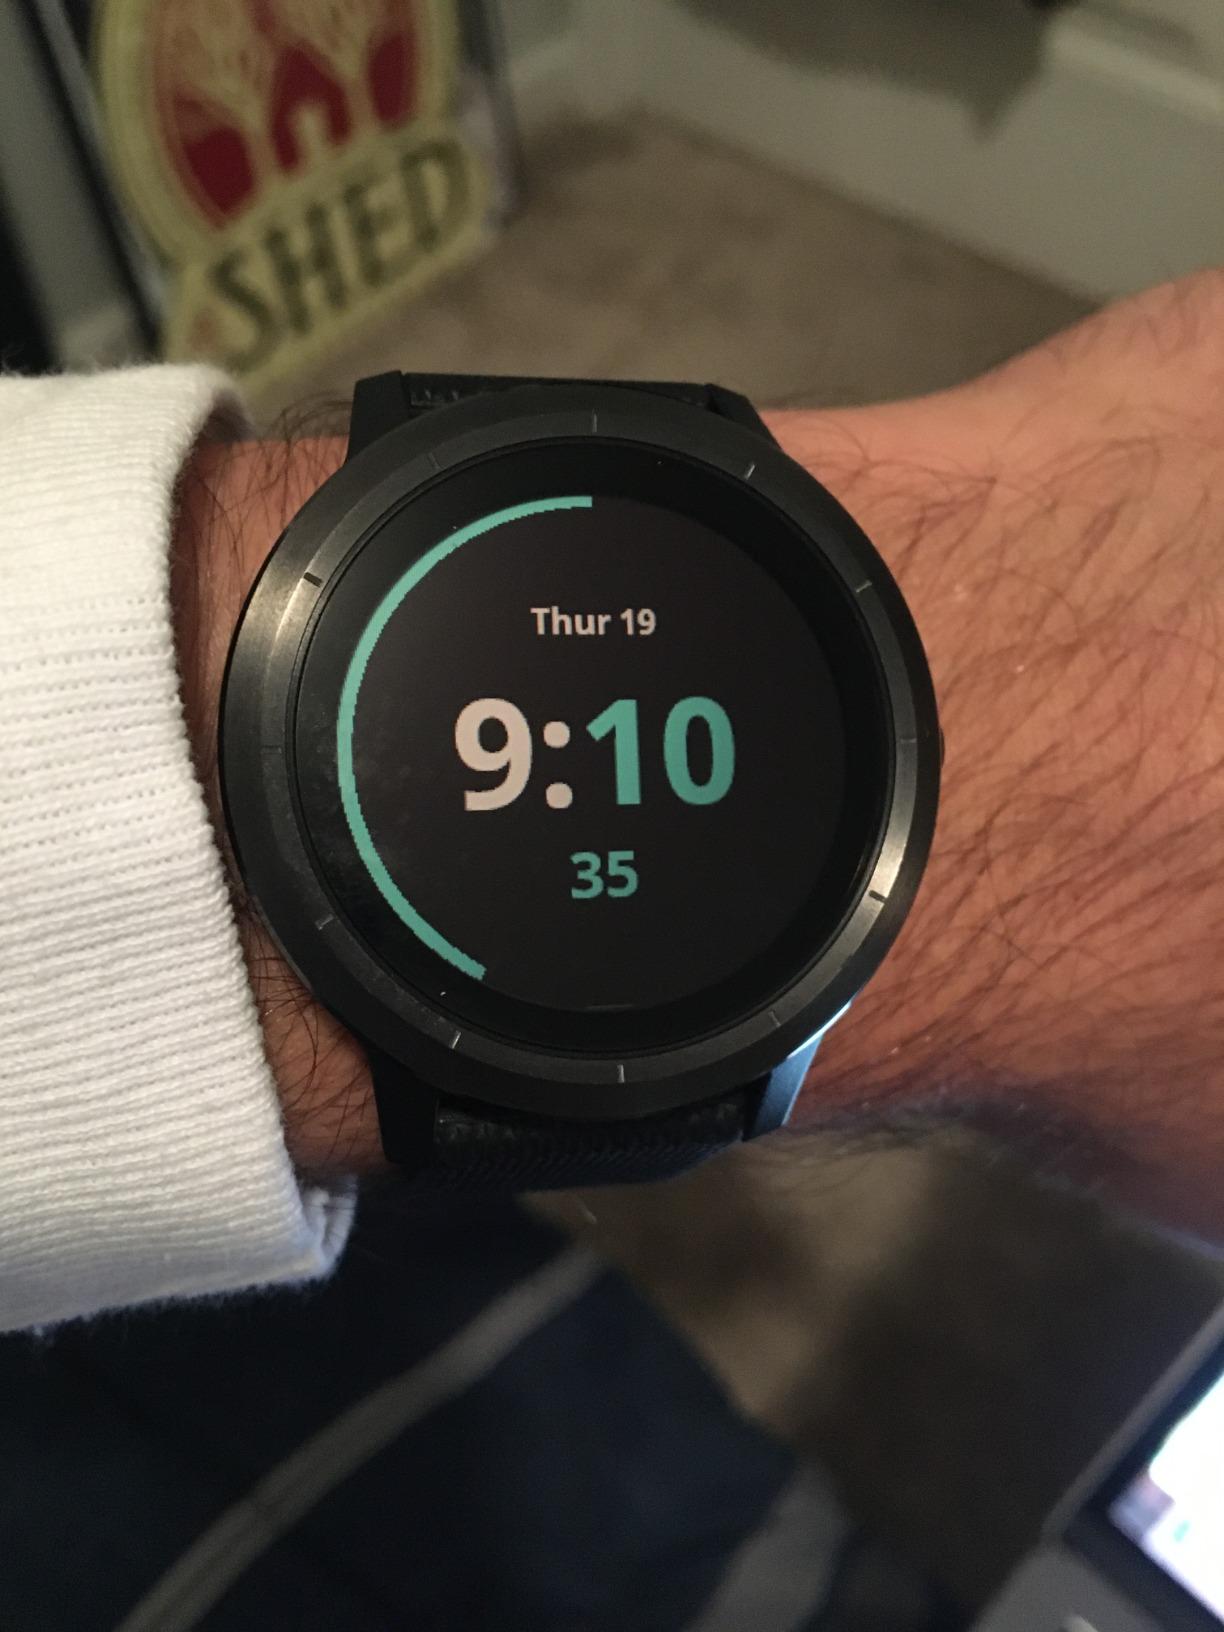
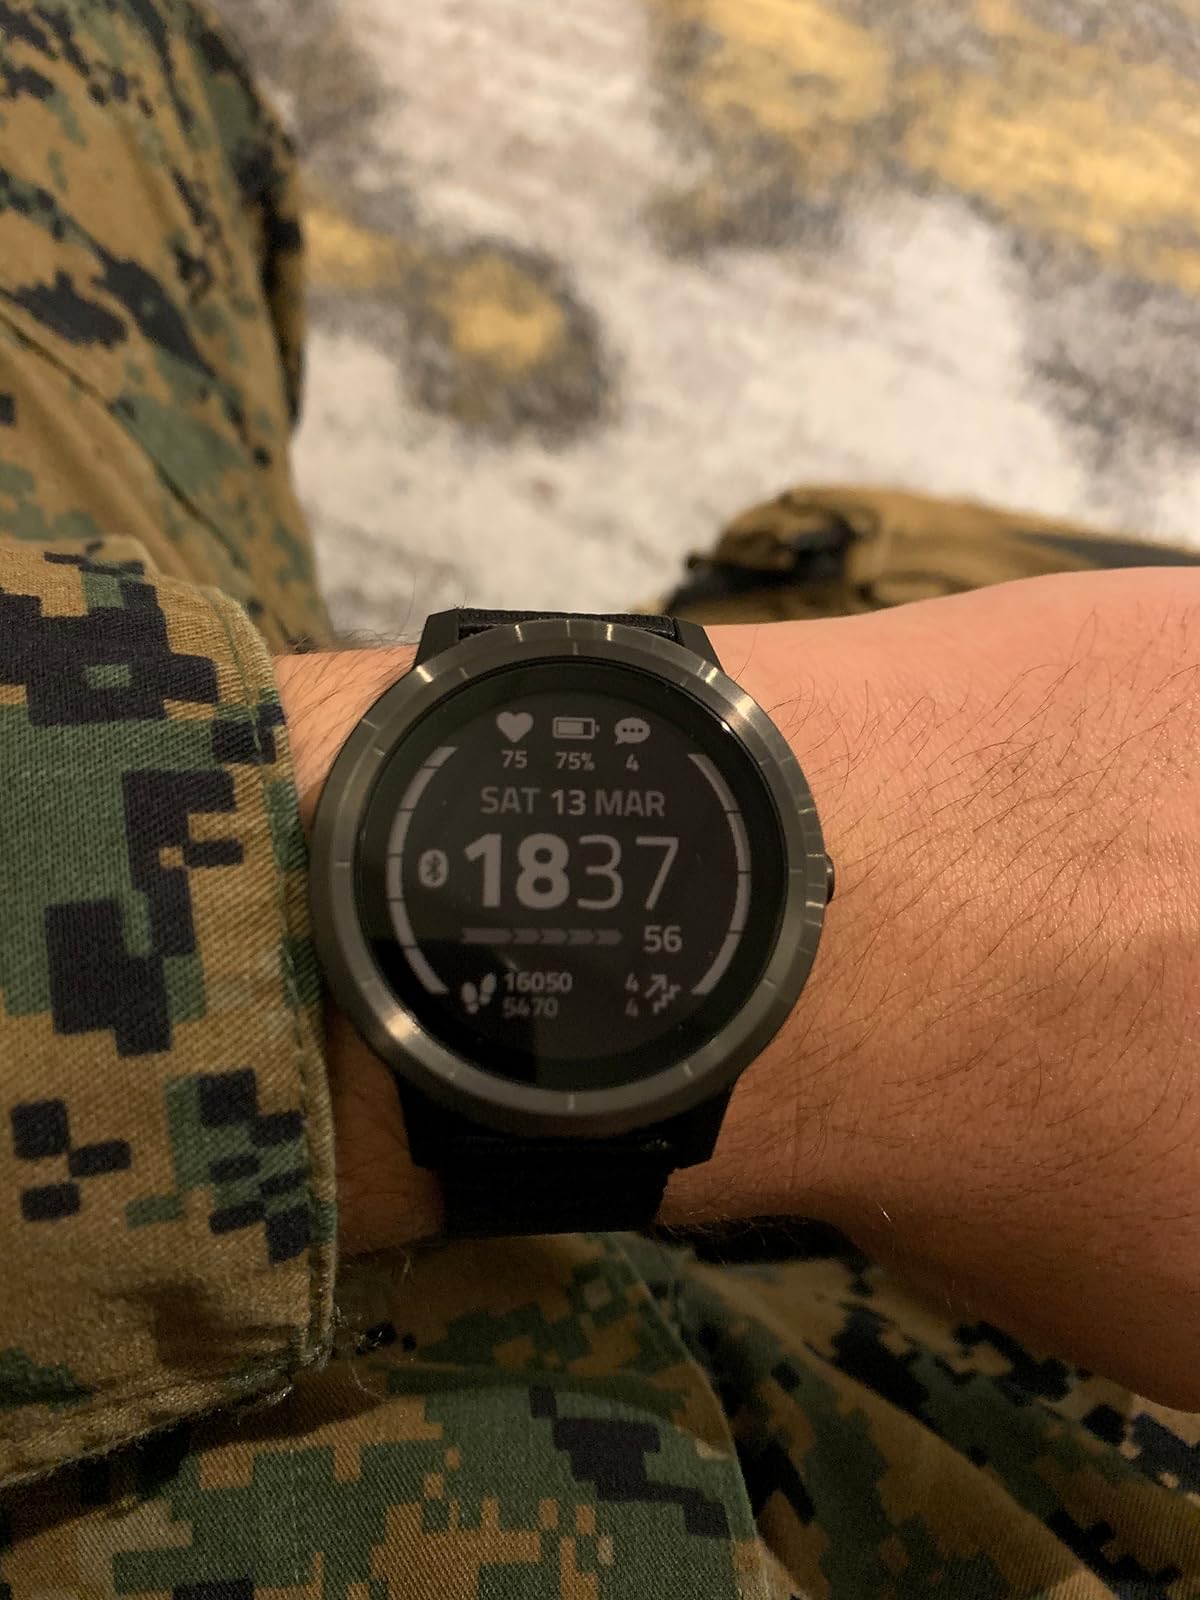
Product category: smartwatch
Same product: yes